Stephen Wade

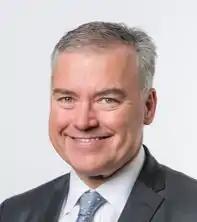

Stephen Graham Wade (born 28 March 1960) is a former Australian politician. He was a member of the South Australian Legislative Council serving between May 2006 and January 2023, representing the South Australian Division of the Liberal Party of Australia. Wade has served as the Minister for Health and Wellbeing in the Marshall Ministry between 22 March 2018 and 24 March 2022.